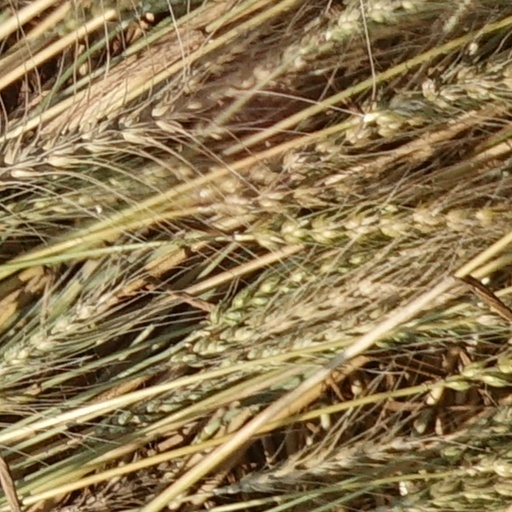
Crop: wheat